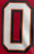
Number: 0